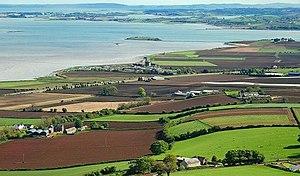
La péninsule d'Ards est une péninsule de la côte nord-est de l'Irlande, dans le comté de Down en Irlande du Nord. Elle sépare le Strangford Lough du Canal du Nord au nord de la mer d'Irlande.